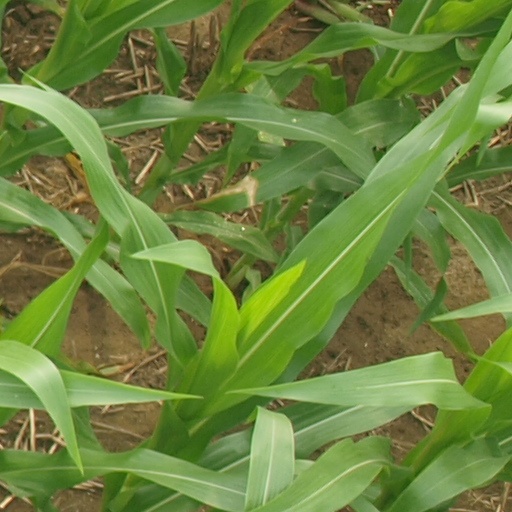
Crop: maize; corn